List of diplomatic missions of Cambodia

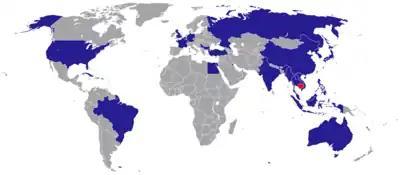
Diplomatic missions of Cambodia

Cambodia's cadre of diplomatic personnel defected or were decimated during the reign of the Khmer Rouge. In the 1980s the Soviet Union and Vietnam slowly rebuilt the capacity of the country's foreign ministry, although the country's foreign policy was effectively controlled by the Vietnamese Government. Since the departure of Vietnamese troops in 1989 and signing of the Paris Peace Agreement in 1991, Cambodia has moved out of its international isolation.